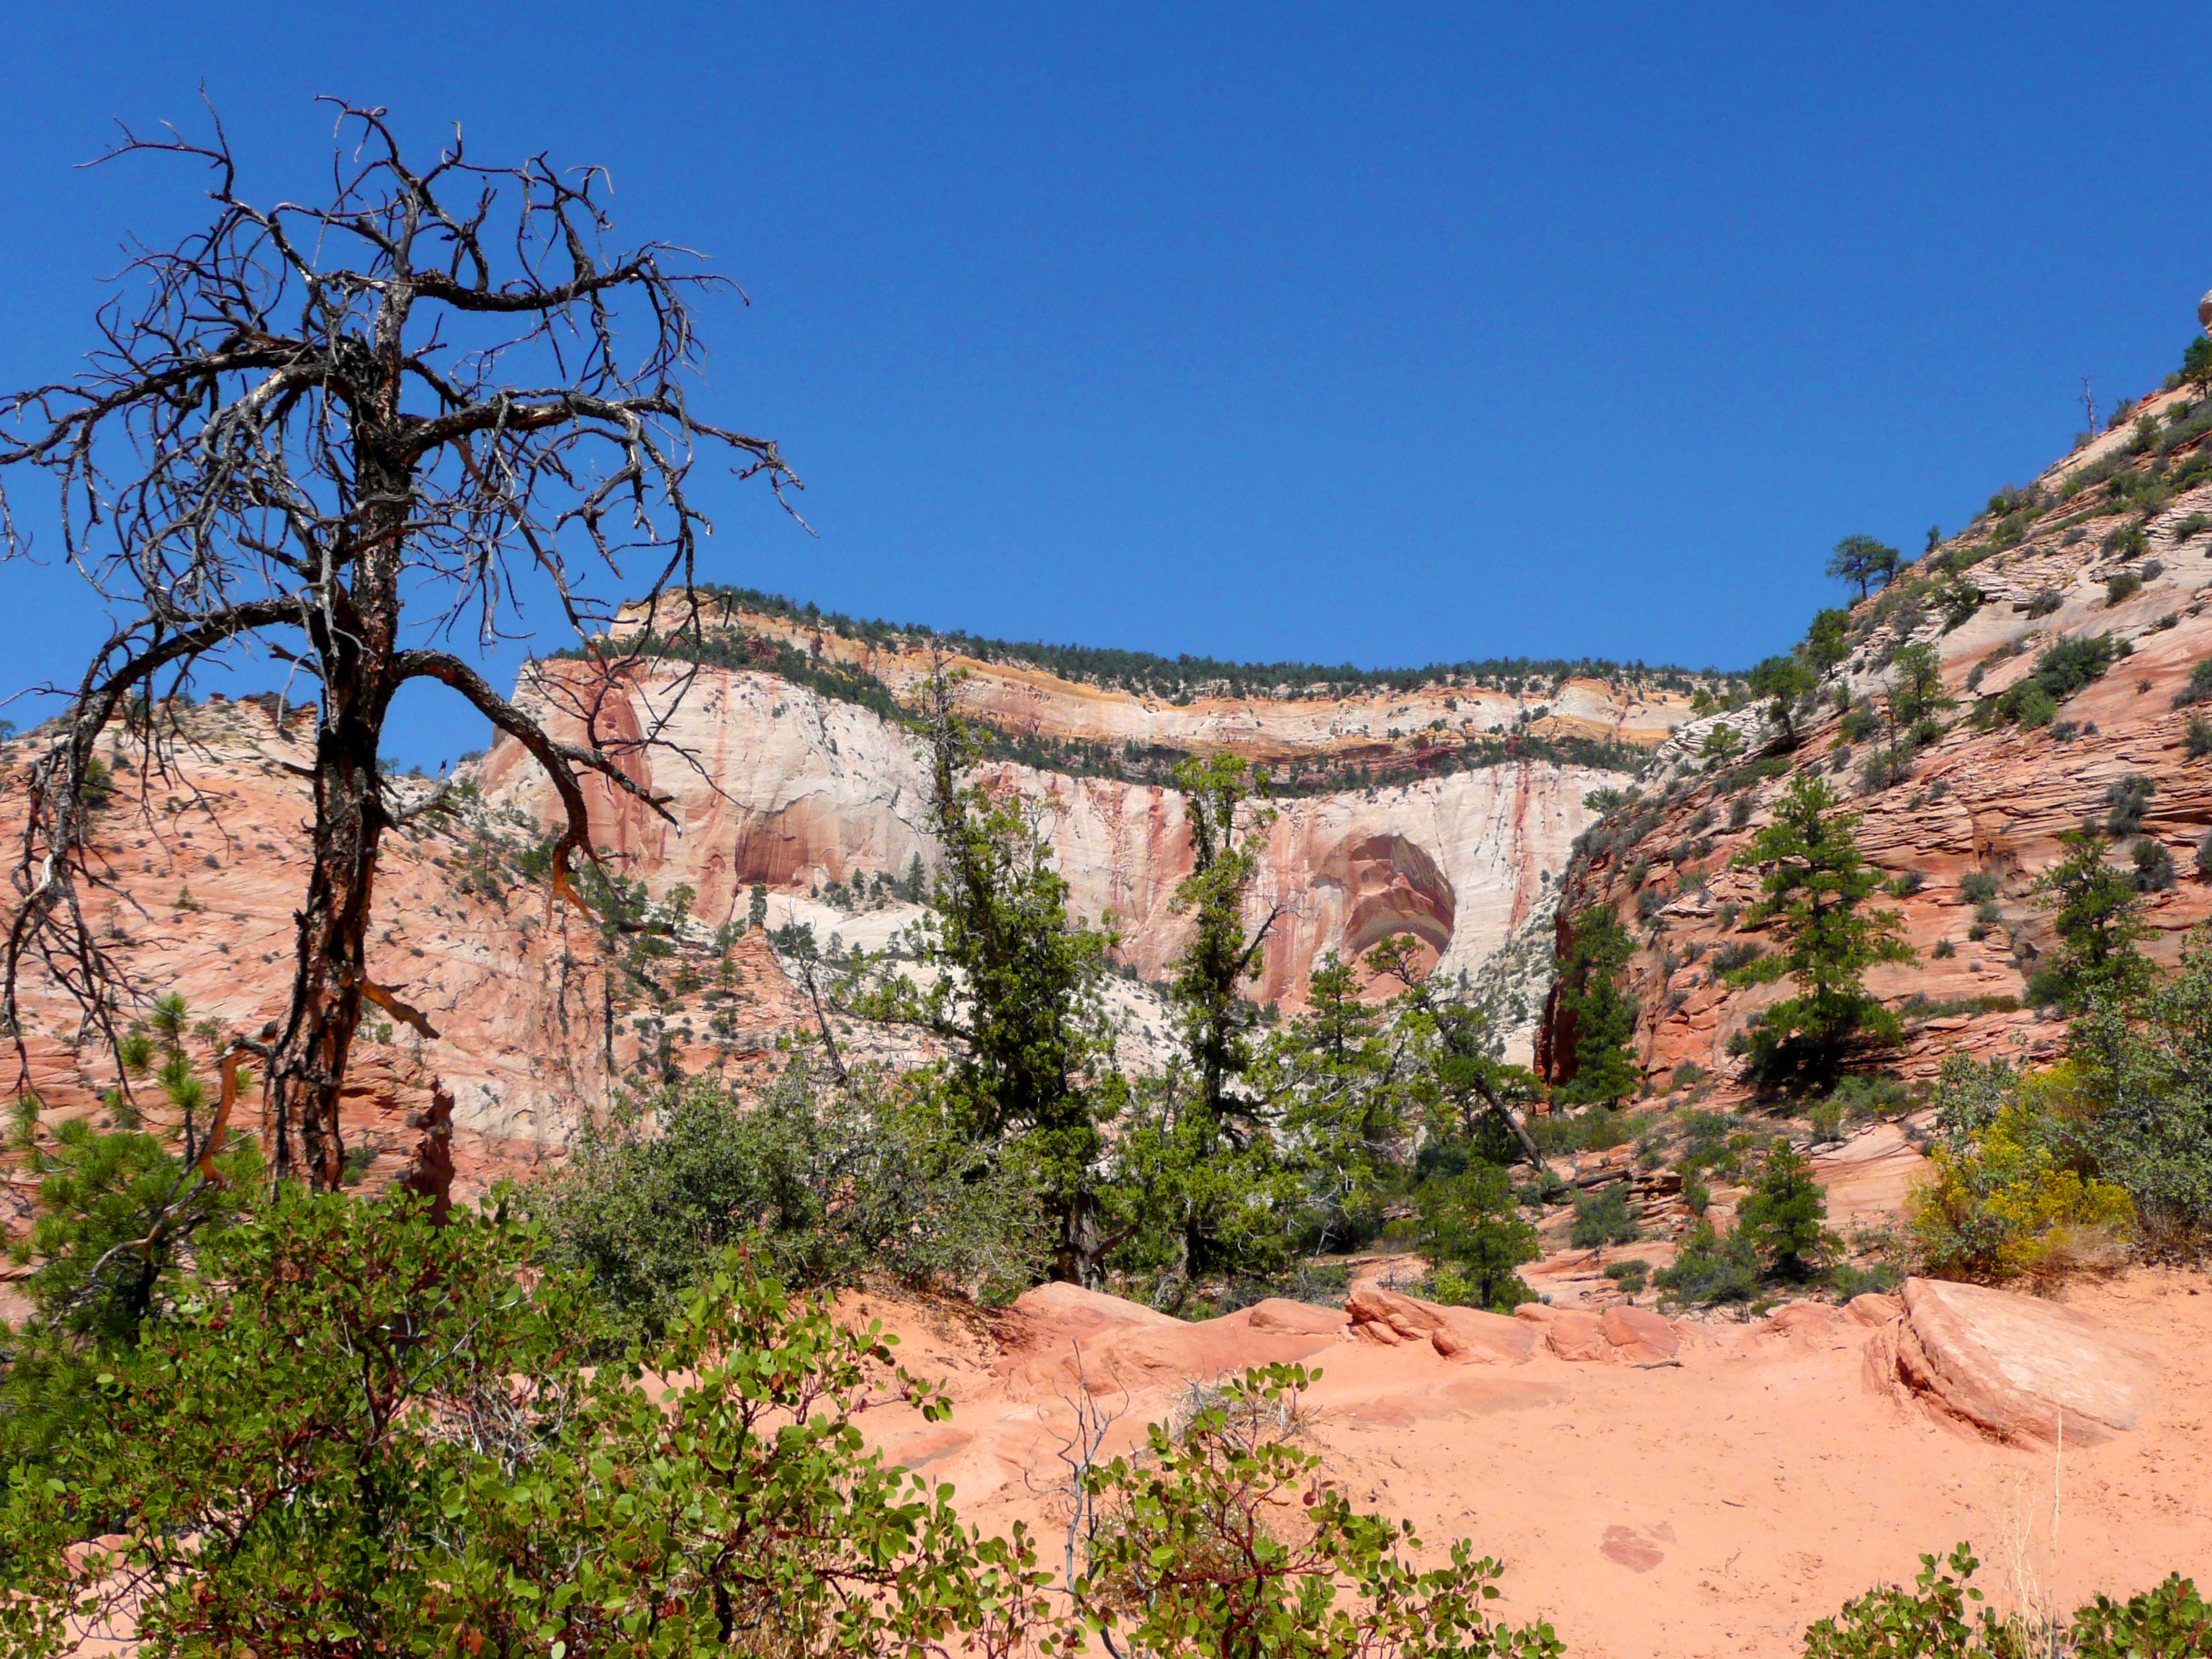
landscape, tree, nature, rock, wilderness, mountain, sky, desert, formation, dry, cliff, arch, red, scenery, usa, soil, canyon, terrain, national park, erosion, geology, outcrop, vegetation, utah, badlands, hot, plateau, escarpment, tourist attraction, batholith, zion national park, sand stone, chaparral, nature reserve, state park, biome, historic site, shrubland, southwest usa, plant community